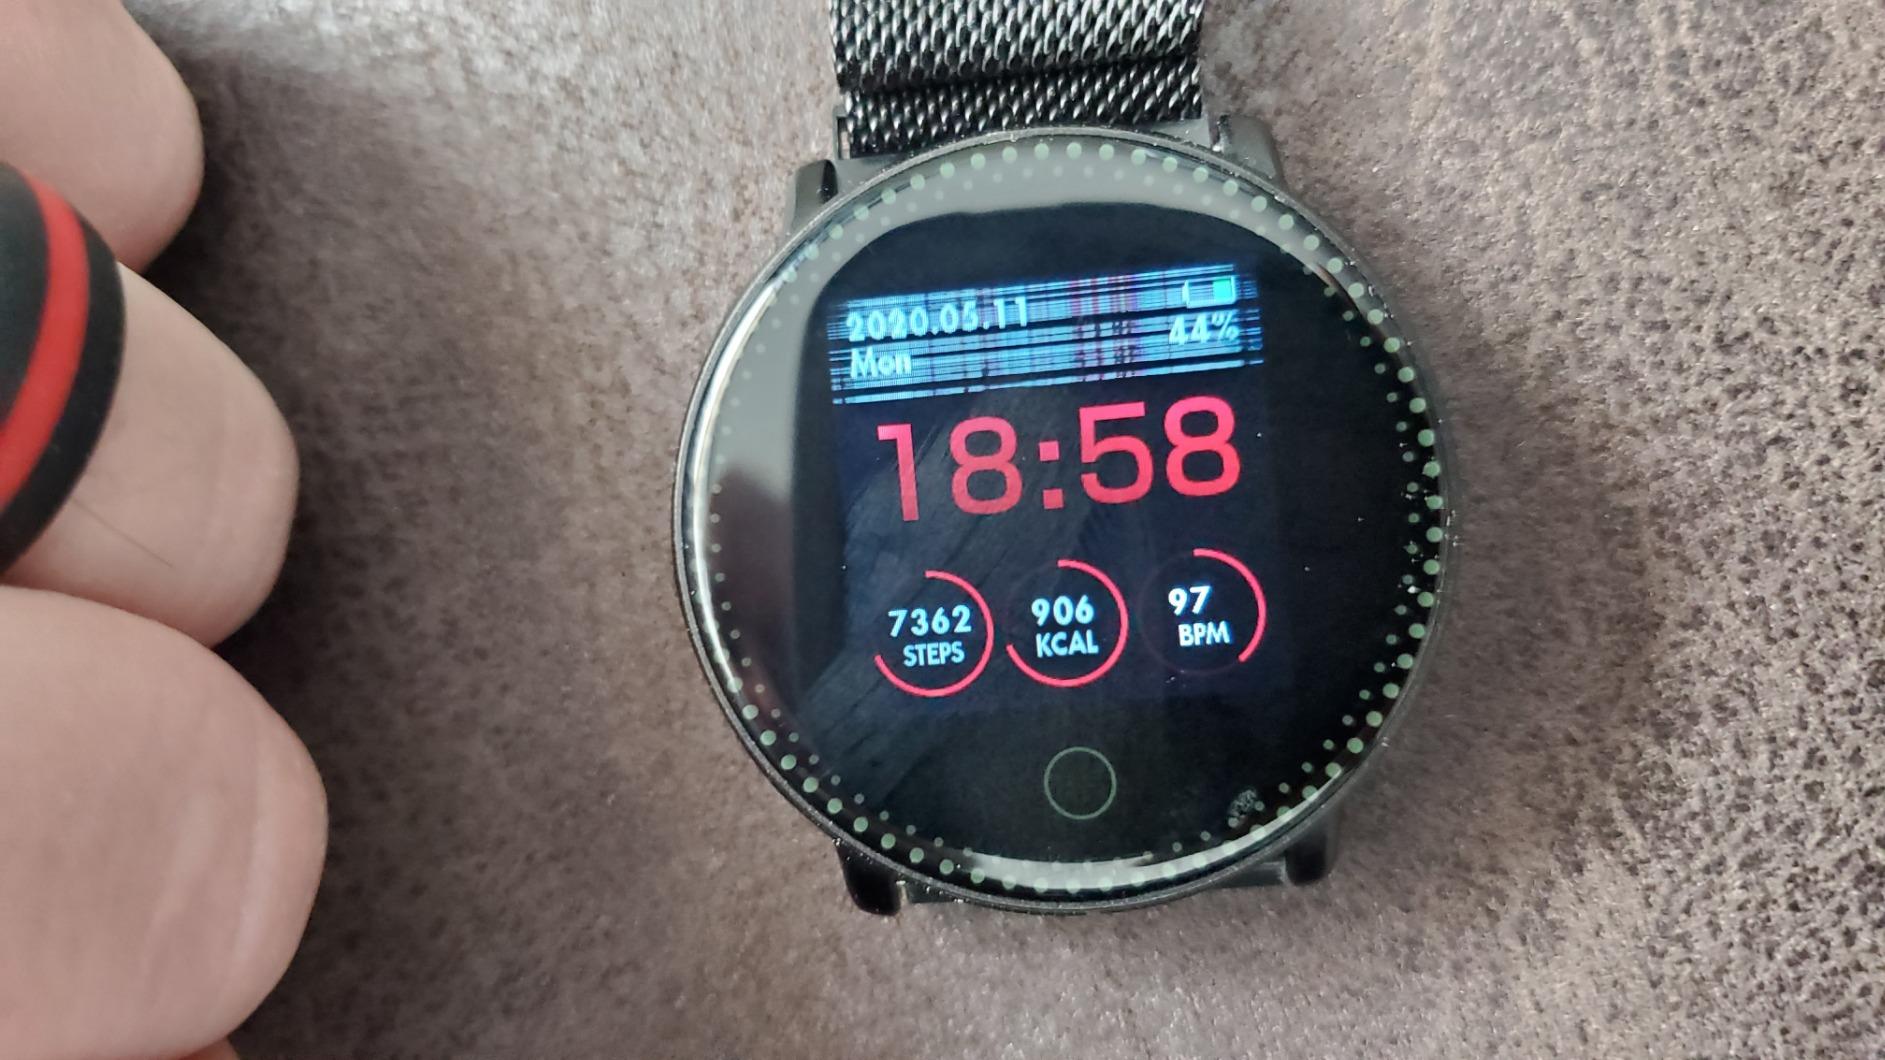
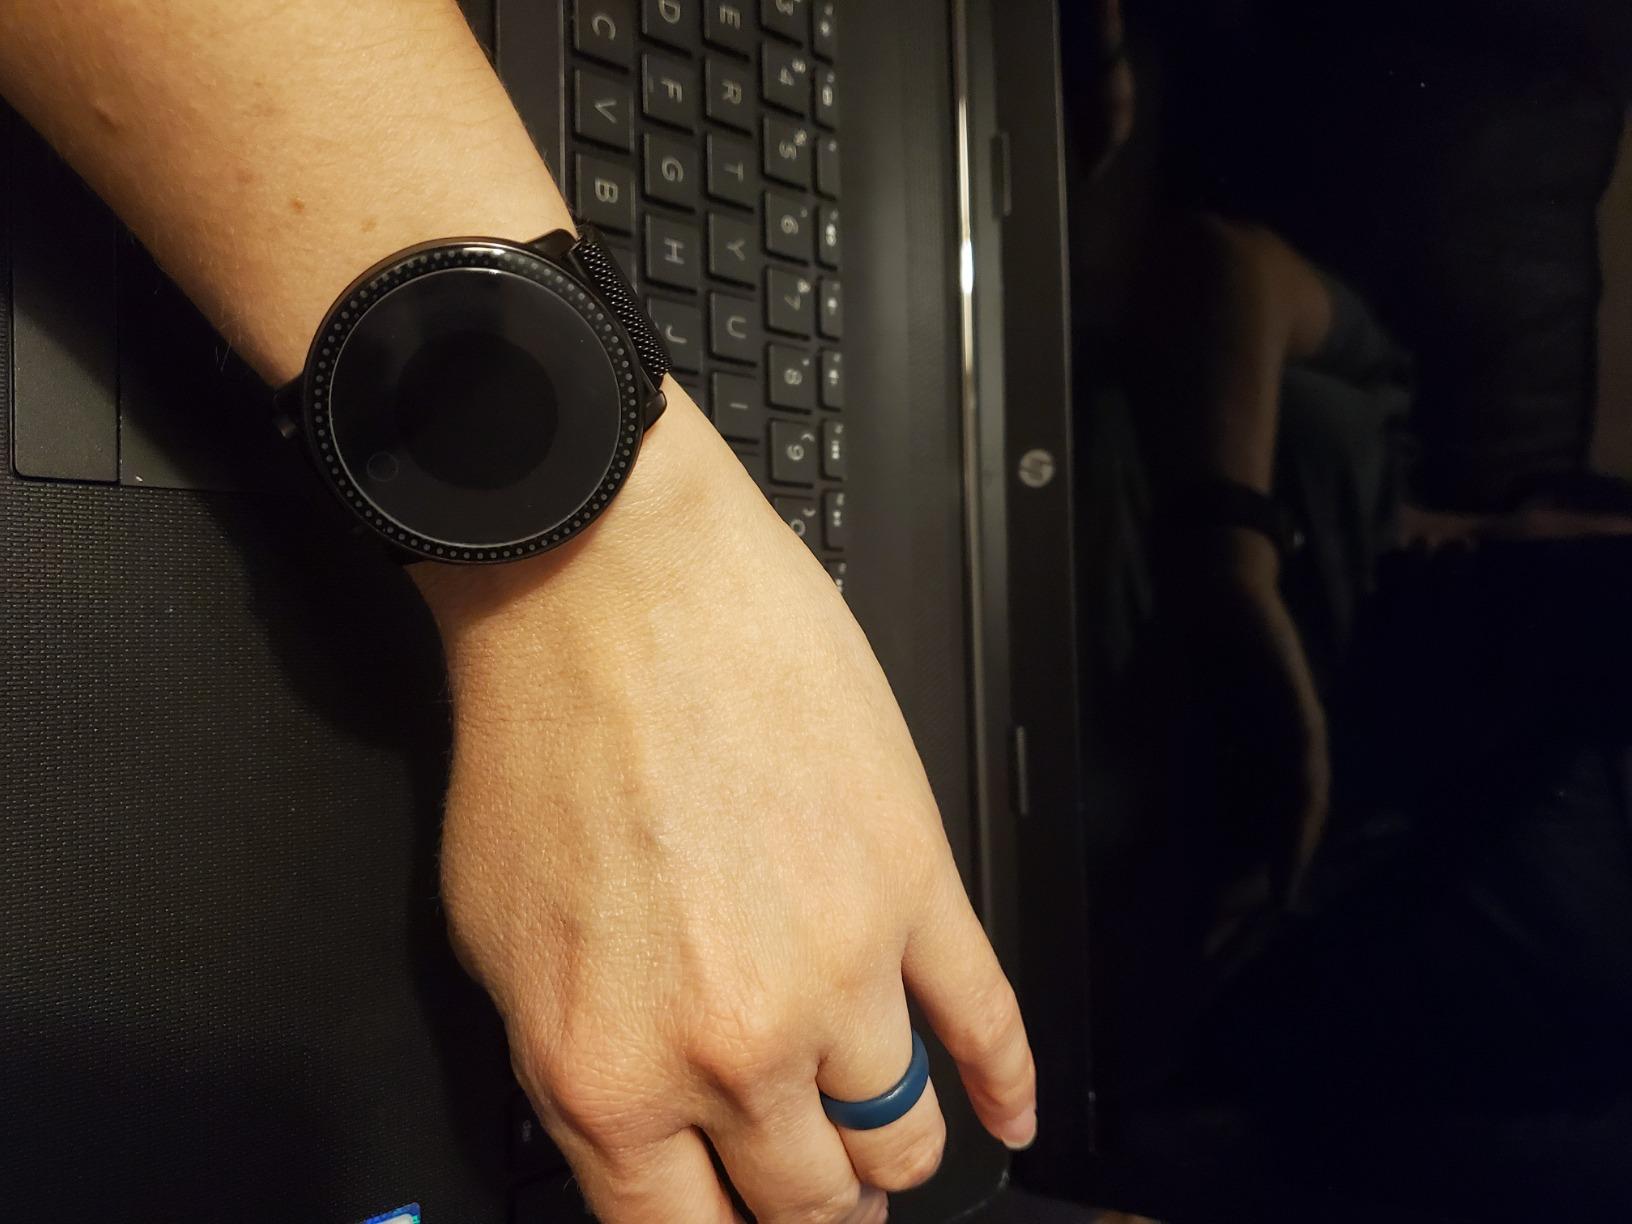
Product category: smartwatch
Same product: yes